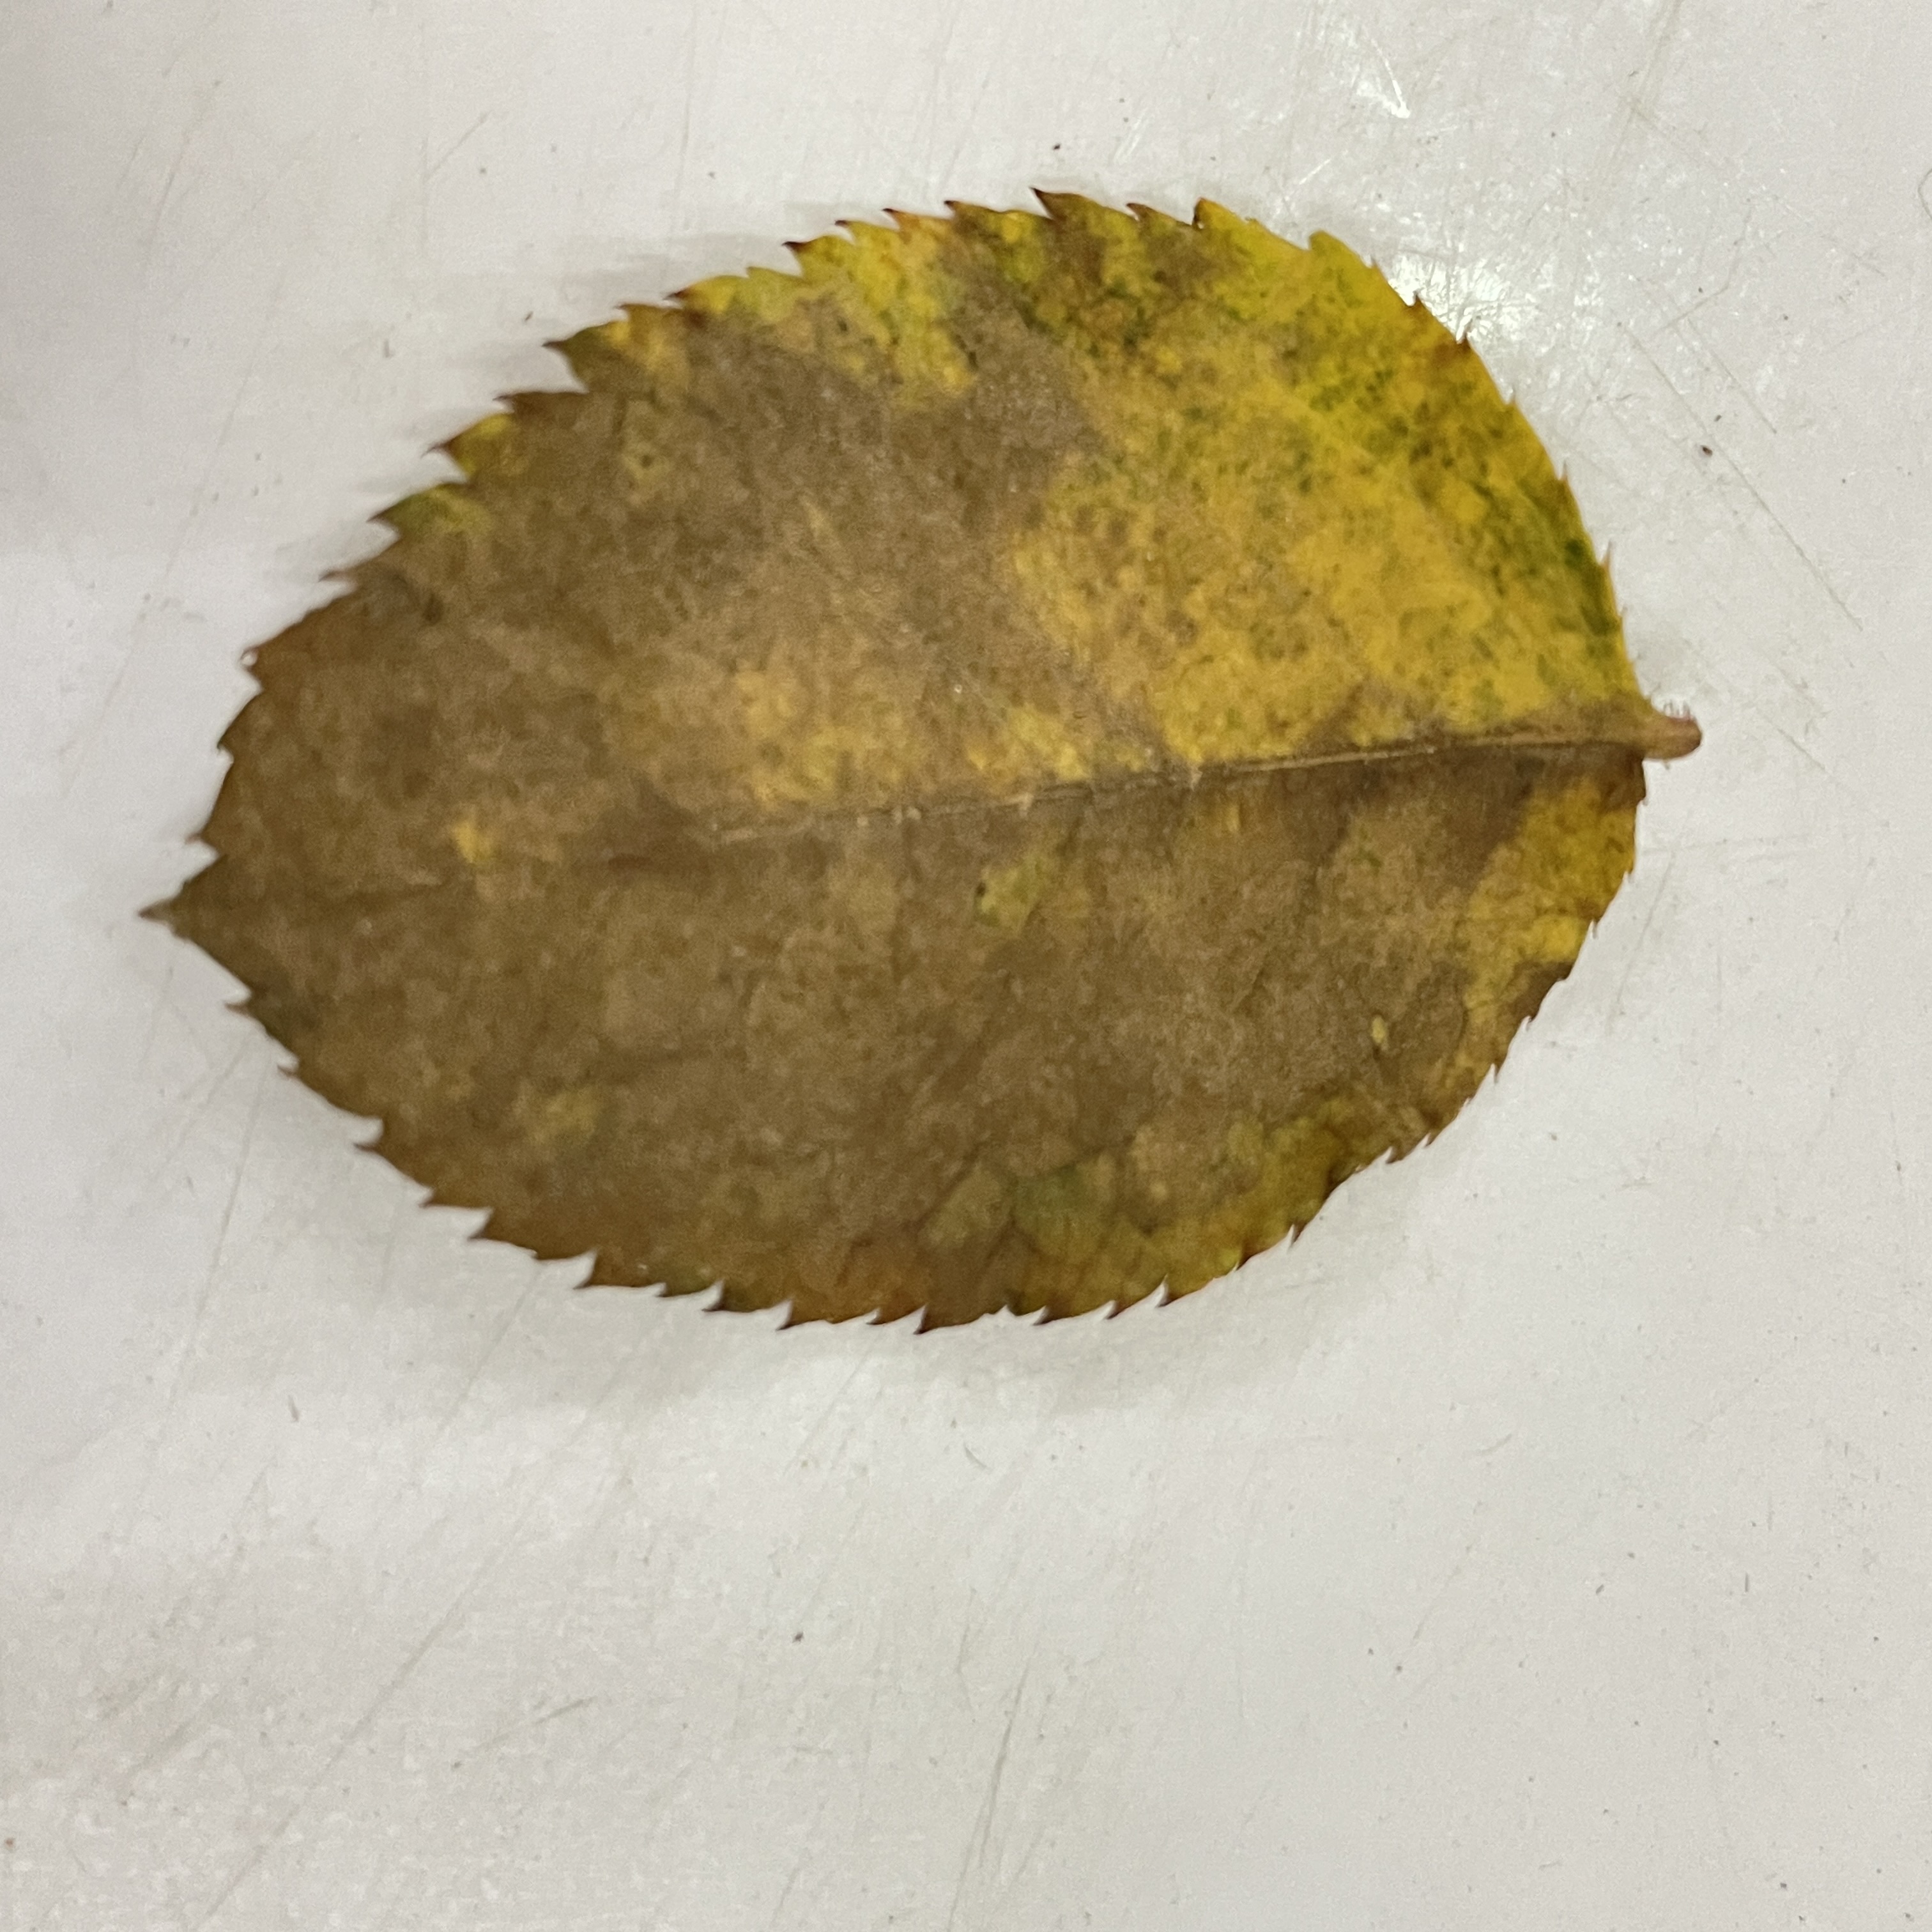
Label: Black Spot